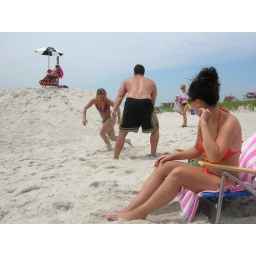
Joe threw her in the water and then rolled her in the sand (proper terminology: gave her the &amp;quot;chicken cutlet&amp;quot;)